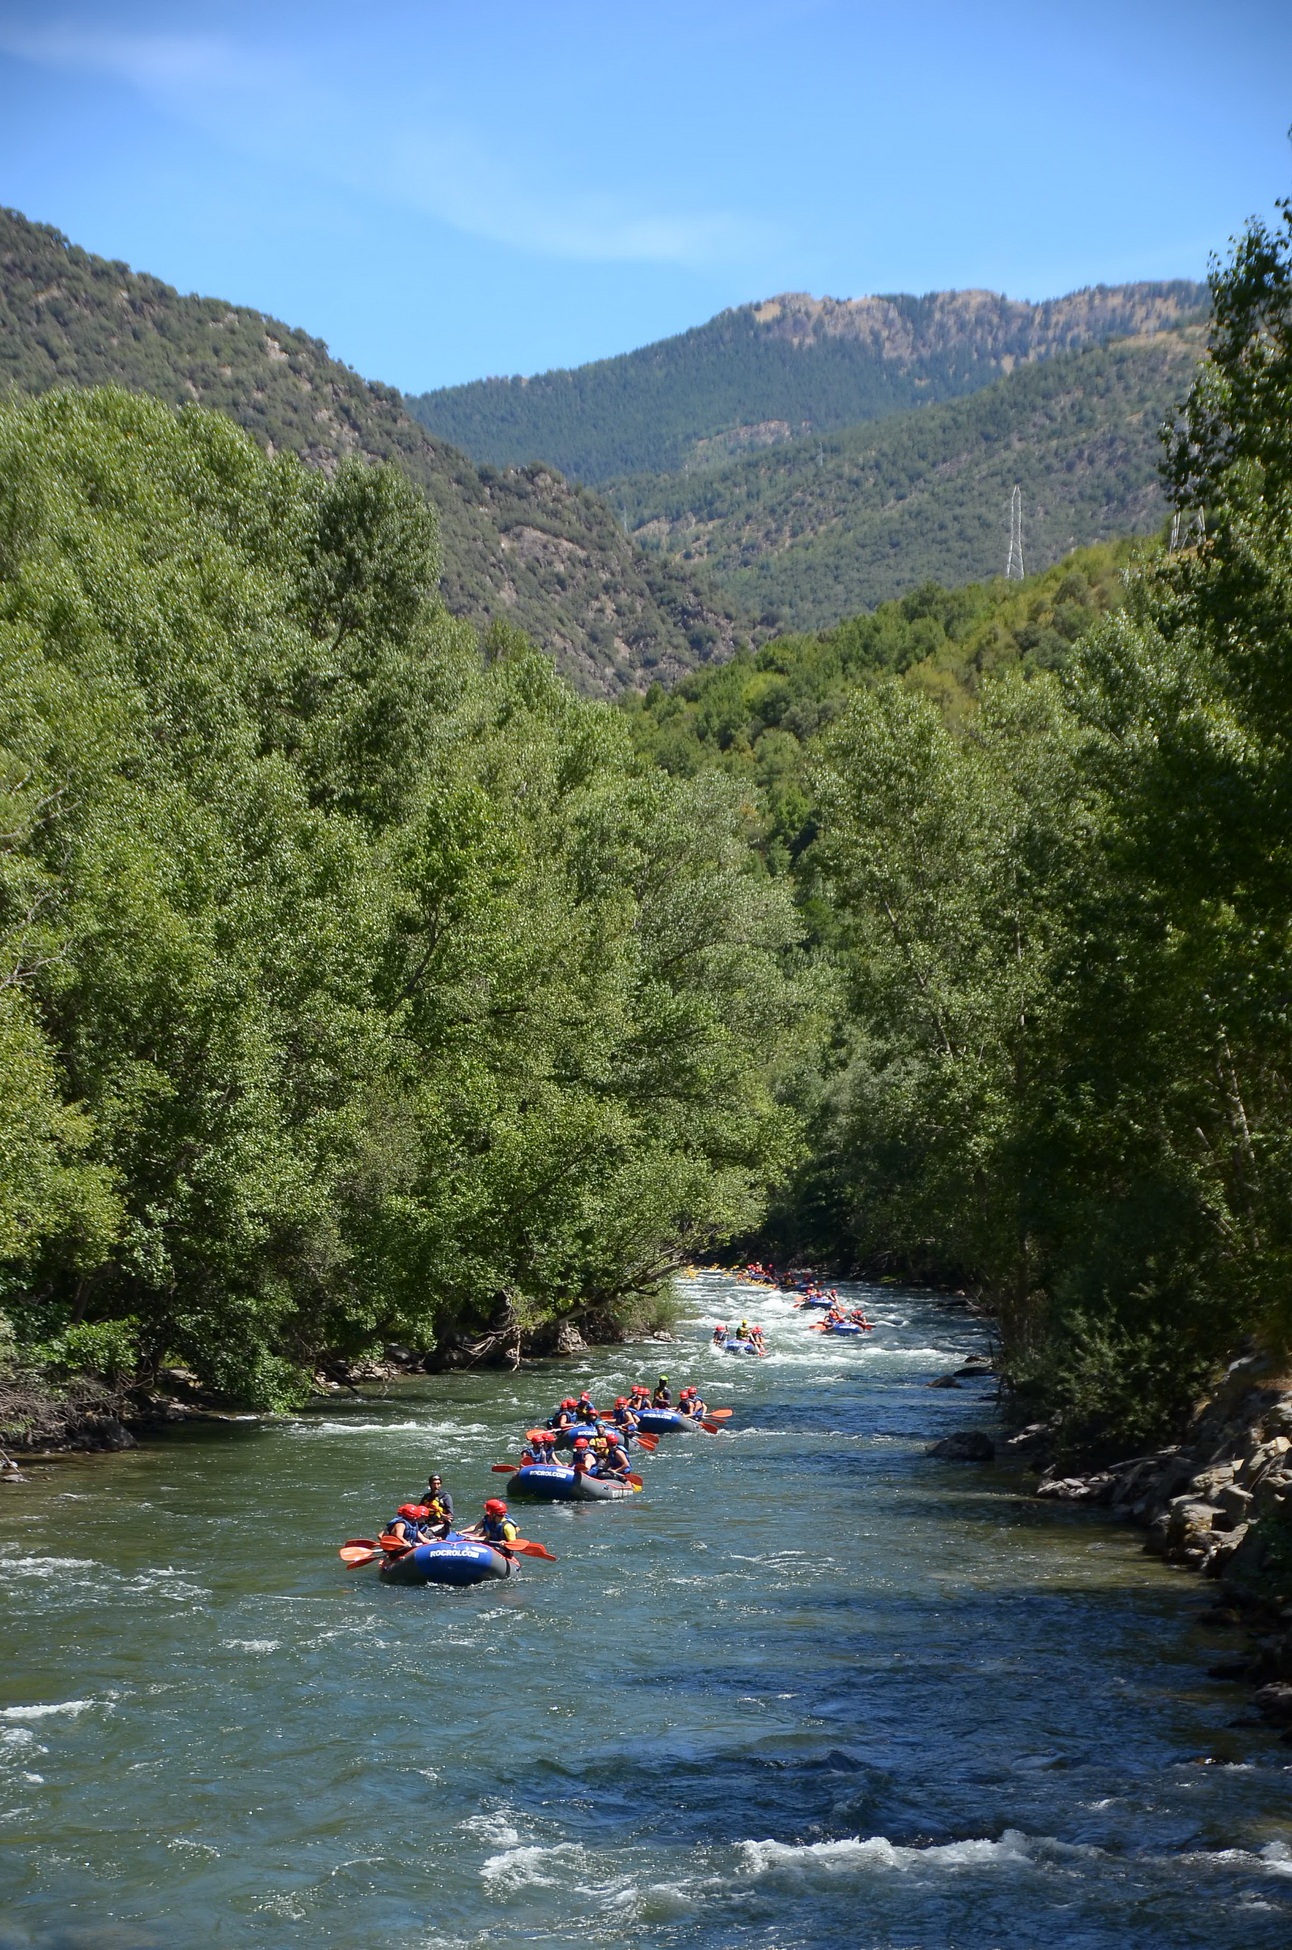
water, nature, boat, adventure, river, summer, recreation, vehicle, rapid, extreme, fun, sports, boating, teamwork, challenge, raft, landform, rafting, geographical feature